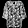
Label: Shirt